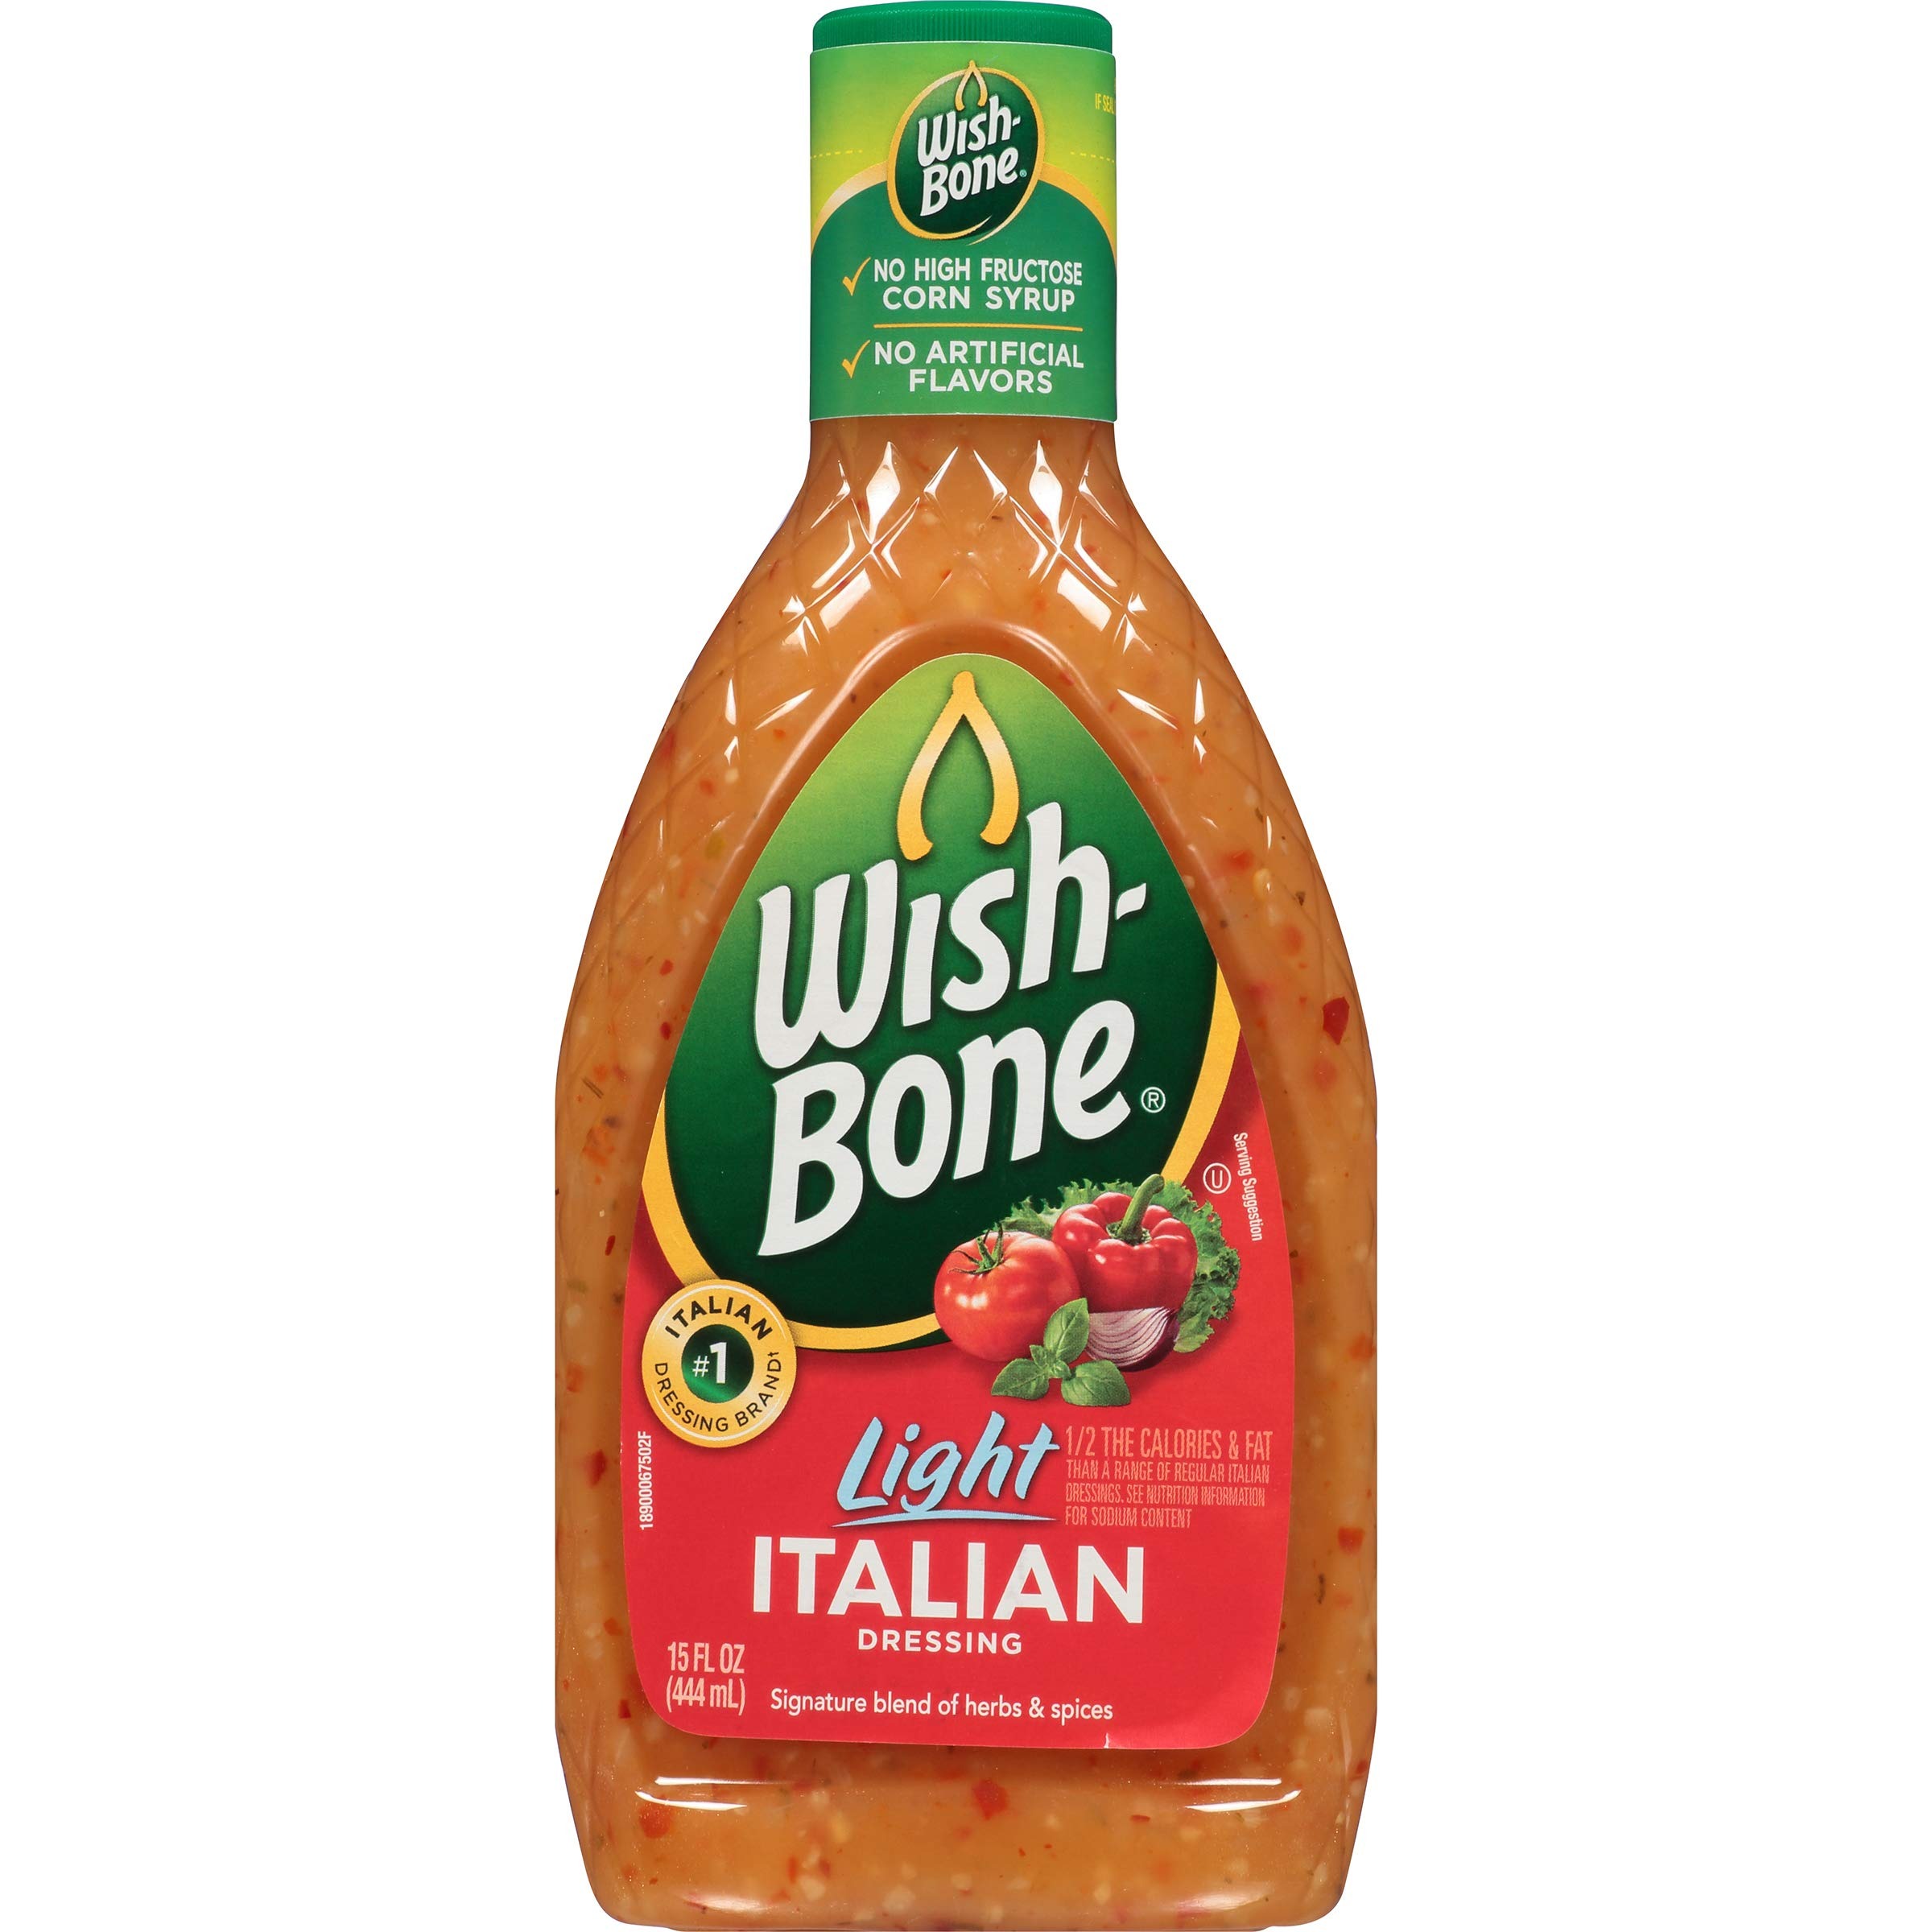
Item Name: Wish-Bone Salad Dressing, Light Italian, 15 oz
Bullet Point 1: One 15 fl oz bottle of Wish-Bone Light Italian Dressing
Bullet Point 2: Robust Italian salad dressing adds rich flavor to your favorite recipes
Bullet Point 3: Light Italian salad dressing contains 1/2 the calories and fat than a range of regular Italian dressings
Bullet Point 4: Light dressing adds old-world flavor to pasta salad, marinades, leafy greens and more
Bullet Point 5: Packed in a resealable salad dressing bottle that makes it easy to dispense the right amount
Value: 15.0
Unit: Ounce

Price: 2.99